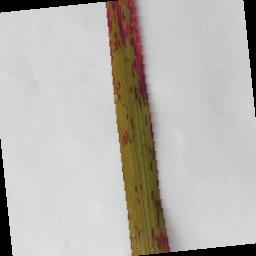
Label: Rice___Leaf_Blast